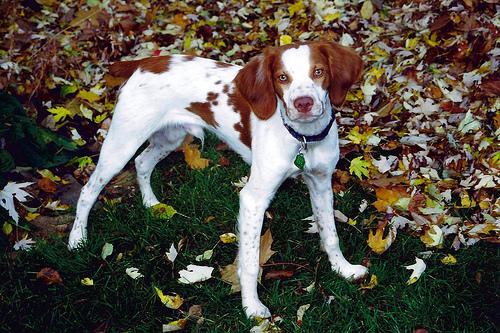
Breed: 232-n000076-Brittany_spaniel